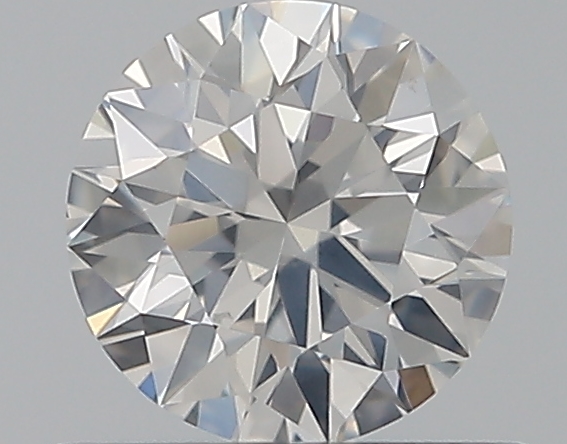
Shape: round
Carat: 0.5
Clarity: SI2
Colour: F
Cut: VG
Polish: EX
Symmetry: VG
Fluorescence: N
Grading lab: GIA
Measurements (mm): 5.03 x 5.07 x 3.19